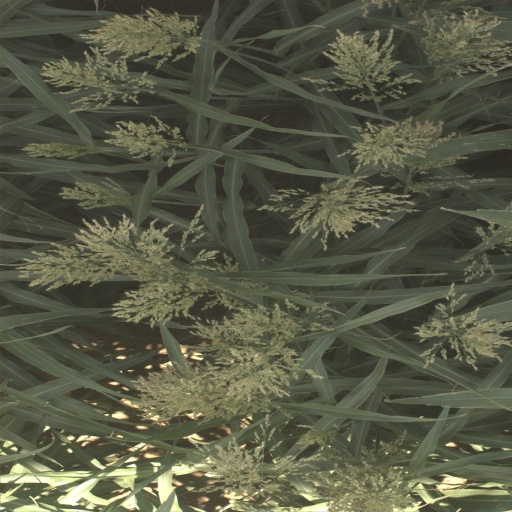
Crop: sorghum